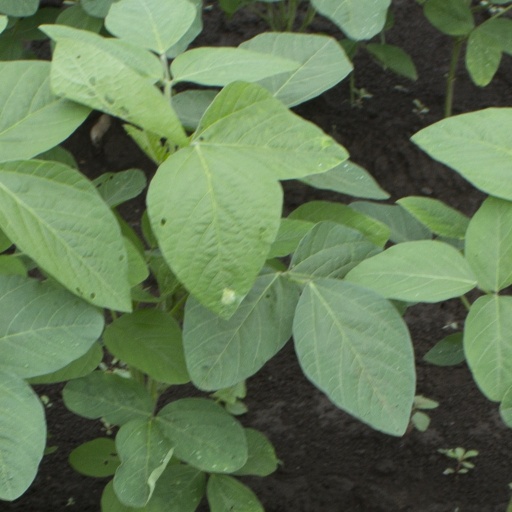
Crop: soybean